Myristicaceae

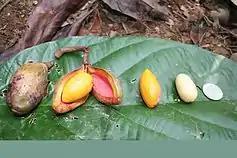
Fruits of "Horsfieldia kingii"

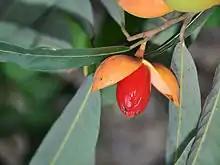
Fruit of "Knema globularia"

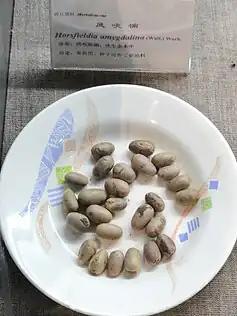
Seeds of "Horsfieldia amygdalina"

They are typically trees with reddish sap and distinctive pagoda-like growth (known as myristicaceous branching) in which horizontal branching only occurs at certain nodes along the main axis of the trunk, each node separated by a large gap where no branching occurs. All genera are dioecious, except "Endocomia" and some "Iryanthera". The inner bark is usually pink to reddish or light colored then oxidizing as such. When cut, the tree trunk exudes a red or orange resin; stems and young twigs often will exude clear sap (not colored) that may smell spicy. The foliage is generally spicy-aromatic and the leaves are glossy, dark green, simple, entire, 2-ranked, undersides often whitish or tomentose, with dark brown punctations or not, usually with complex caducous hairs colored golden yellow to red. The flowers are usually small, highly reduced, fragrant, with 3-5 tepals, inner perianth whitish-green, yellow, orange, reddish-pink to rusty-brown, arranged in axillary paniculate inflorescences or unbranched wart-like structures (like "Knema"). The female flowers are without staminodes, with stigmas often lobed. The male flowers with fused stamens arranged in a synandrium. Pollen is monosulcate, often boat-shaped.